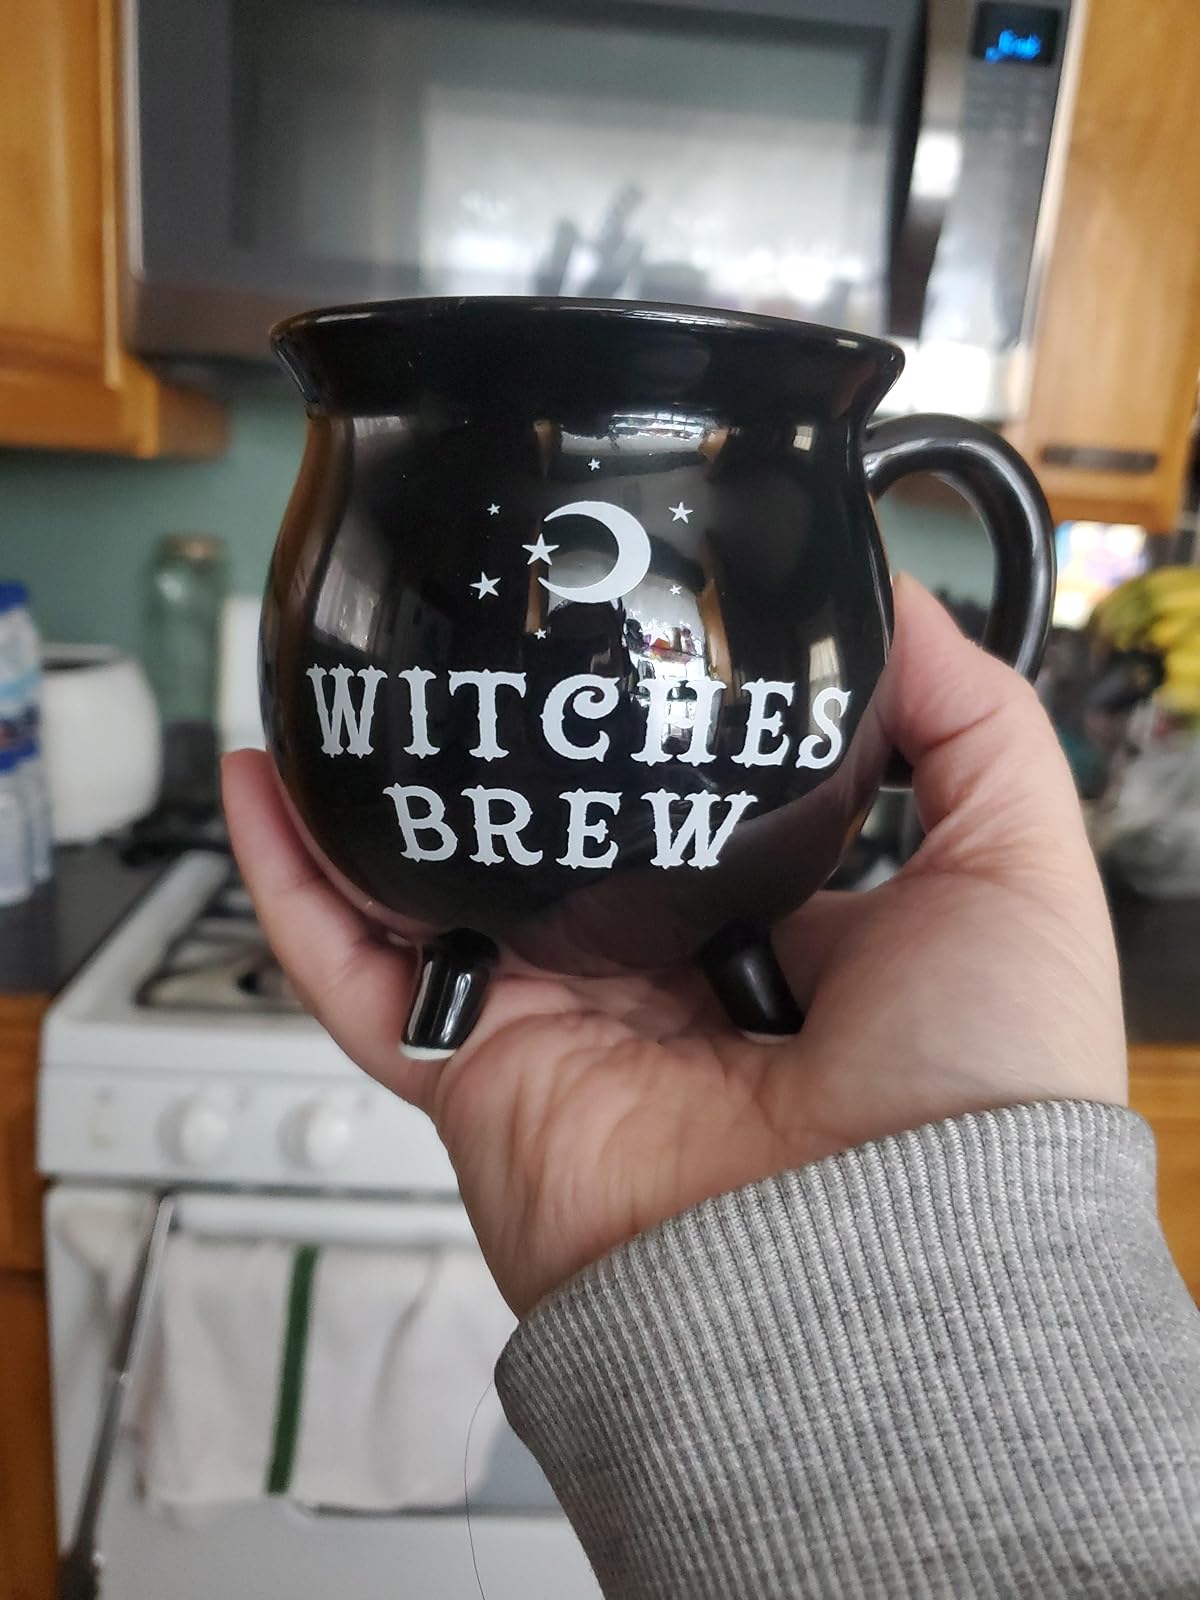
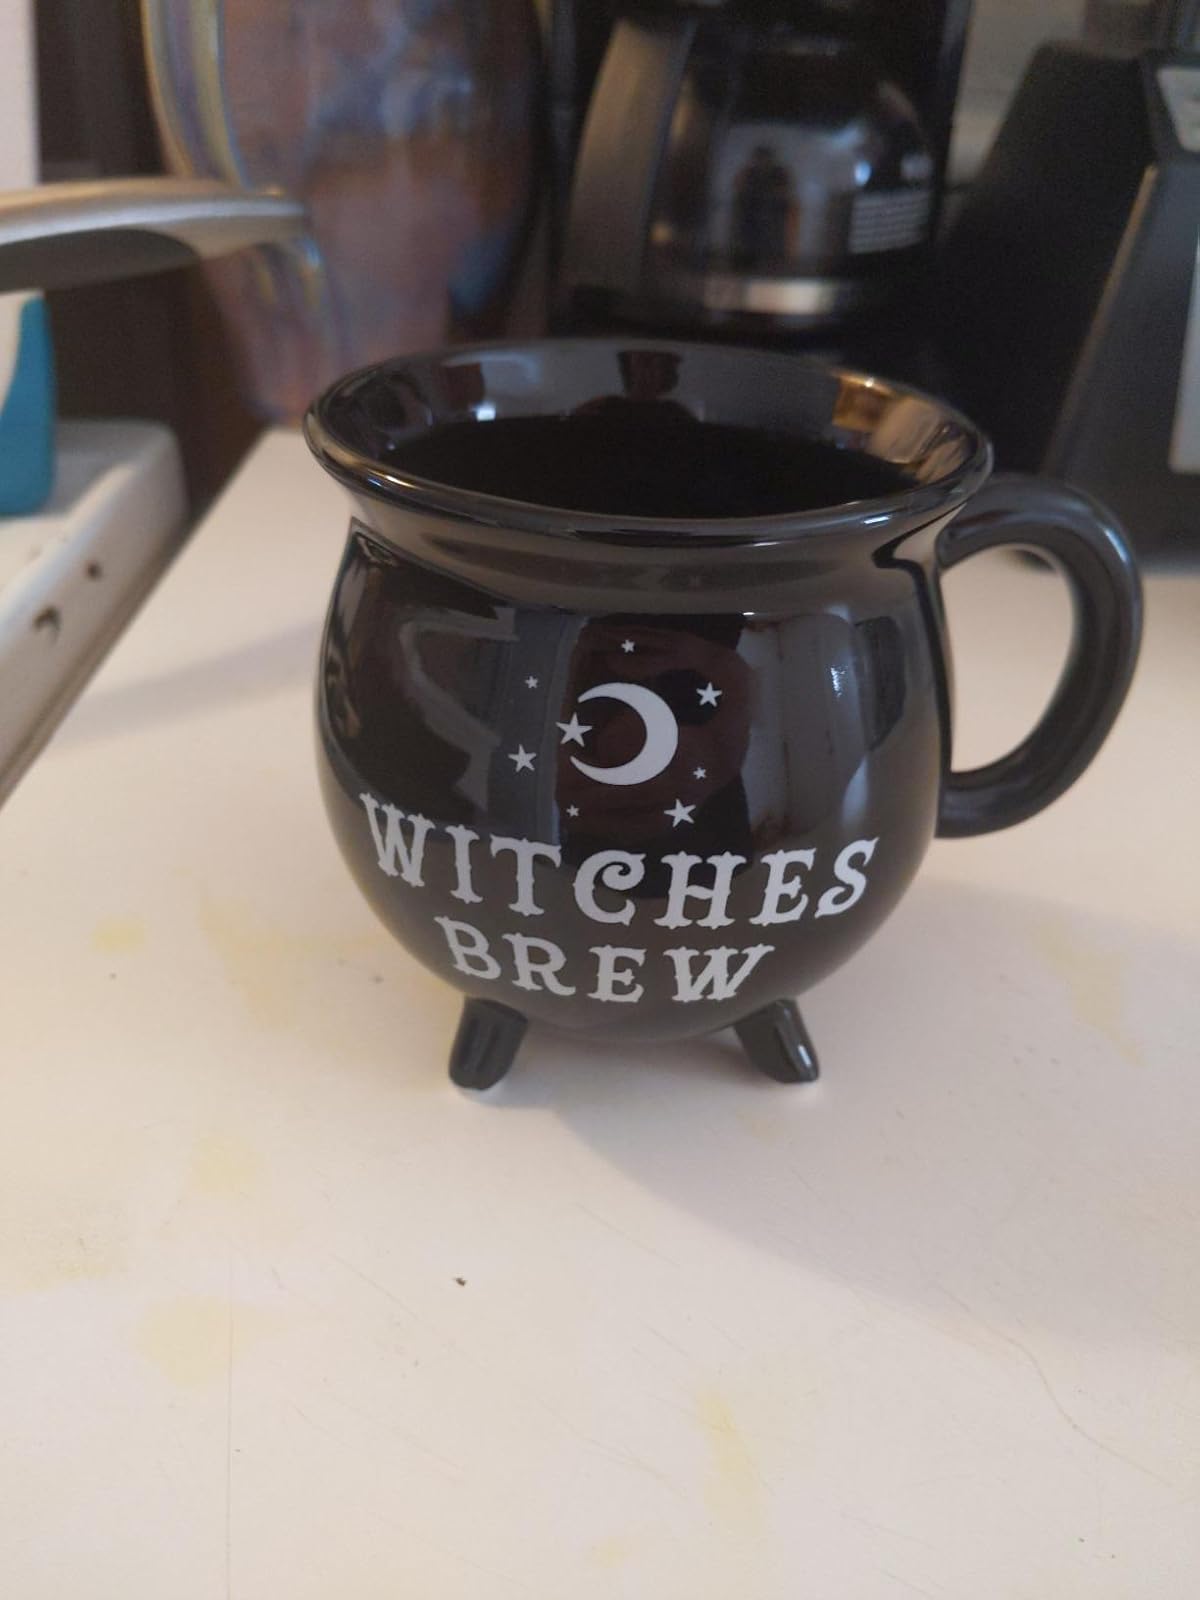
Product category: items_mug
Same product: yes